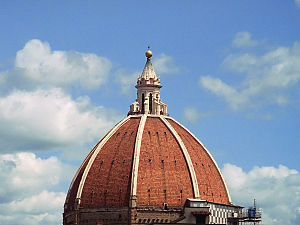
Huset Medici / 15. århundrede / Cosimos fordrivelse fra Firenze
Den enorme kuppel, som Brunellechi byggede, blev et magtsymbol for Medici-familien.
"Huset Medici var i middelalderen og renæssancen en magtfuld og indflydelsesrig familie, som herskede i det nordlige Italien hovedsageligt i den italienske region Toscana. Specielt er familien kendt for sit styre af den toscanske hovedstad Firenze. Familiens rigdom stammede fra bankvirksomhed og tekstilhandel, og det var især gennem Medici-banken, at familien havde opbygget en enorm velstand og ikke mindst skaffet sig politisk indflydelse. Først i 1400-tallet ekspanderede bankvirksomheden. Det resulterede i, at der åbnede nye filialer i mange europæiske lande. Det bevirkede også, at familien i 1400-tallet blev den rigeste familie i Europa. Familien fik i 1434 magten i Firenze, og i de næste mange år blev Firenze styret af Medici-familien, heraf navnet ""den Mediciske Periode"".